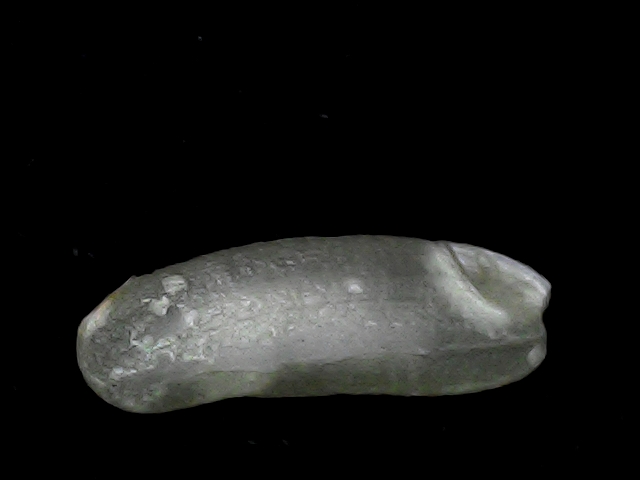
Rice variety: BD75